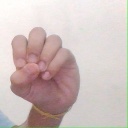
अक्षर: उ